Grafting

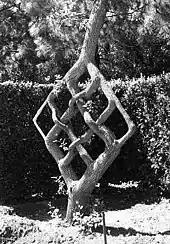
An example of approach grafting by Axel Erlandson.

Compatibility of scion and stock: Because grafting involves the joining of vascular tissues between the scion and rootstock, plants lacking vascular cambium, such as monocots, cannot normally be grafted. As a general rule, the closer two plants are genetically, the more likely the graft union will form. Genetically identical clones and intra-species plants have a high success rate for grafting. Grafting between species of the same genus is sometimes successful. Grafting has a low success rate when performed with plants in the same family but in different genera, and grafting between different families is rare. Possibly the only bifamilial graft is that of Alluaudiopsis marnierana (Didiereaceae) onto Pereskia aculeata (Cactaceae).